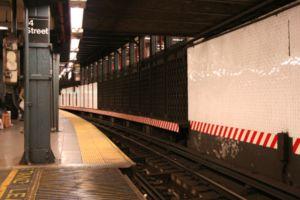
Quai des omnibus de la station 14e